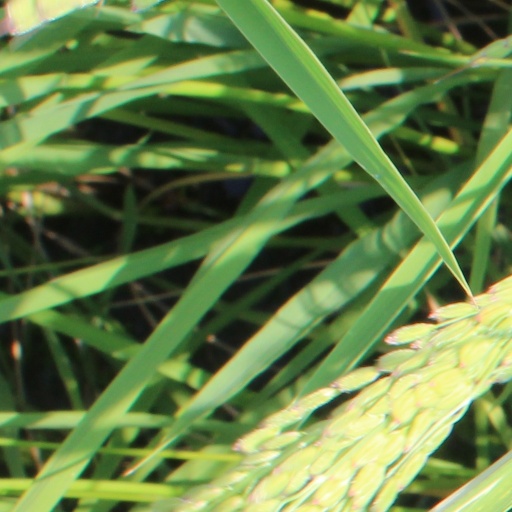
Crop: rice